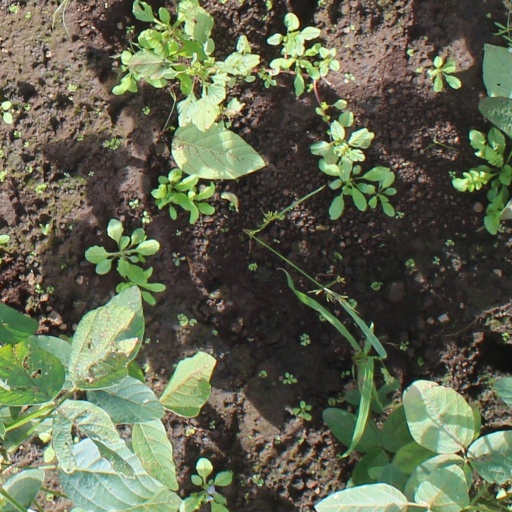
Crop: soybean